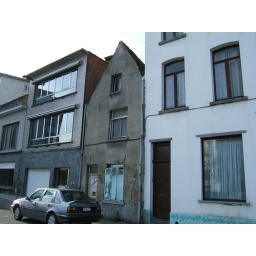
Abandoned houses along the Dijle River, Mechelen, Belgium. This sad little house is maybe over 300 years old ...